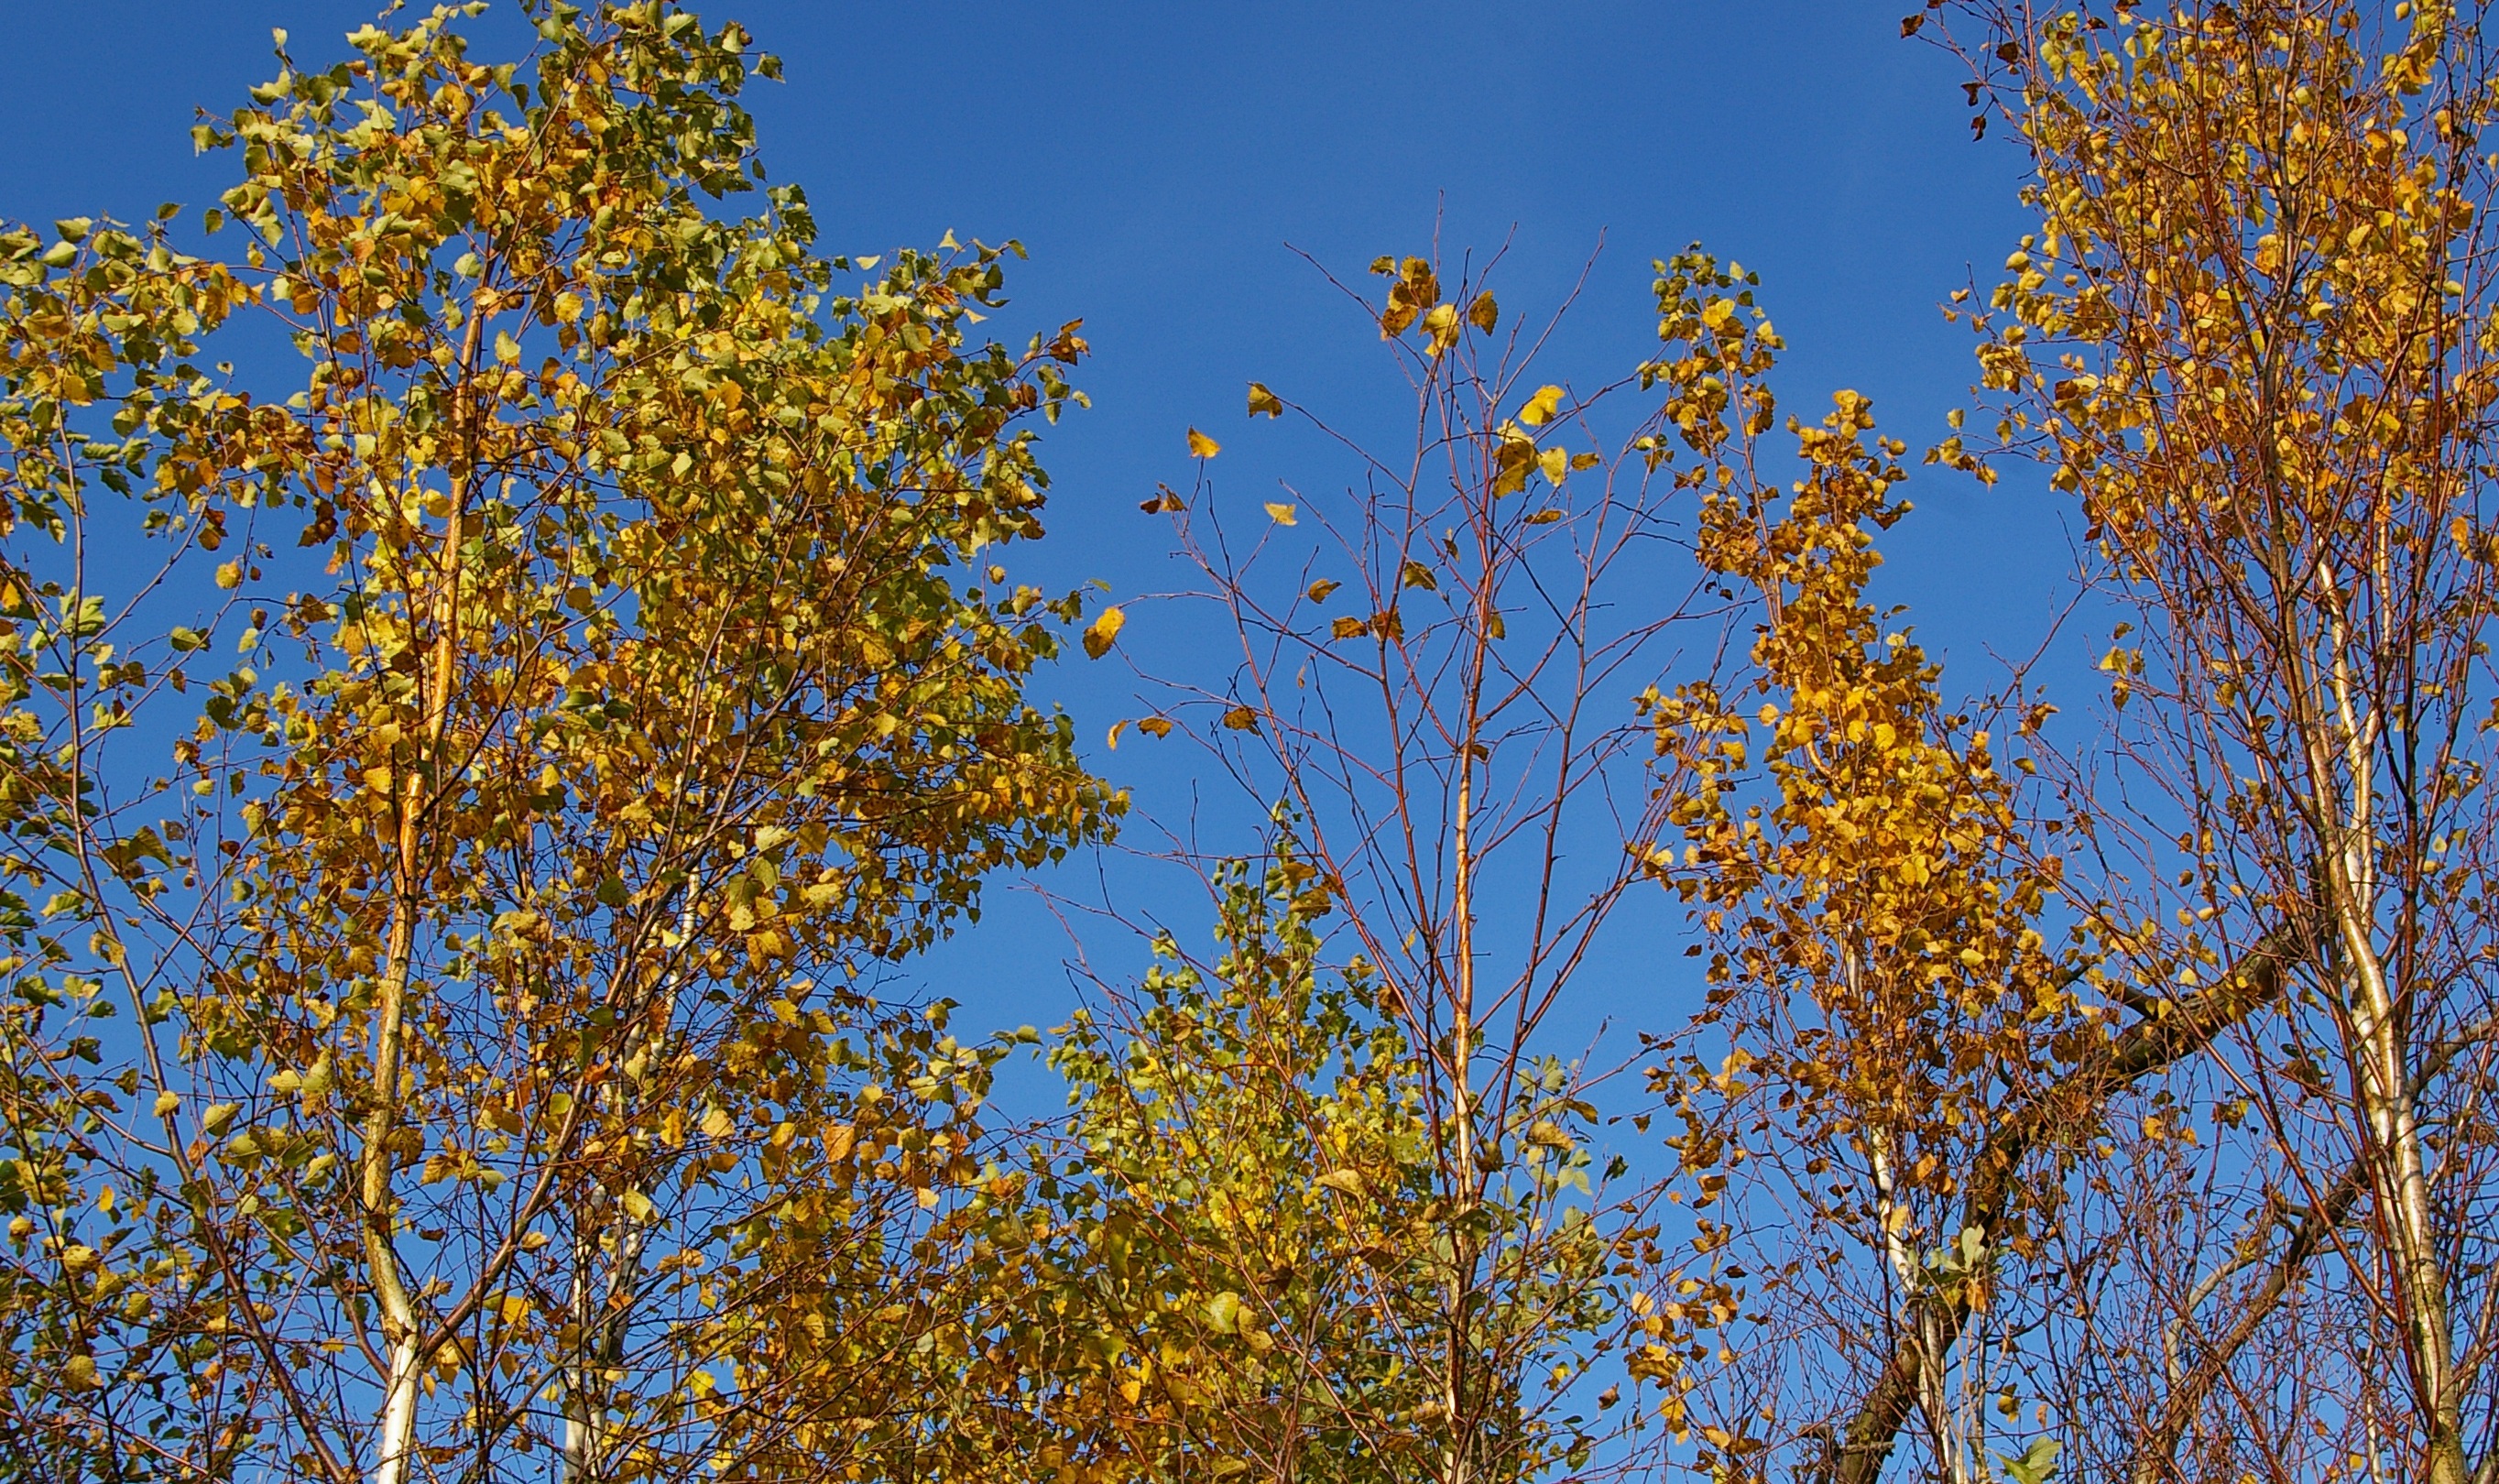
landscape, tree, nature, forest, branch, blossom, plant, sky, sun, meadow, sunlight, leaf, flower, view, birch, autumn, blue, yellow, flora, season, deciduous tree, aesthetic, leaves, clouds, shrub, branches, deciduous, woodland, fall foliage, ecosystem, golden autumn, colorful leaves, maidenhair tree, birch tree, biome, birch forest, discoloration, woody plant, wolkenloser sky